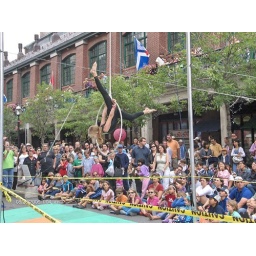
more ring. St. Lawrence market building in the background.